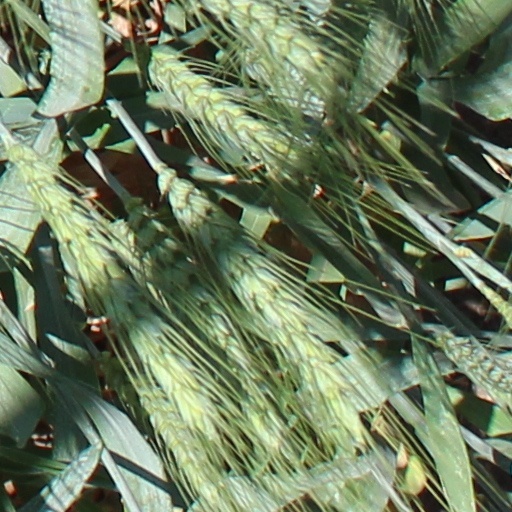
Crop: wheat